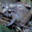
Label: frog